2003 Malaysian motorcycle Grand Prix

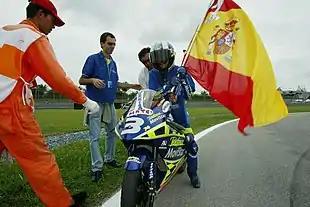
Daniel Pedrosa, celebrating with the Spanish flag after winning the 125cc race.

Below are the standings for the top five riders and constructors after round fourteen has concluded.